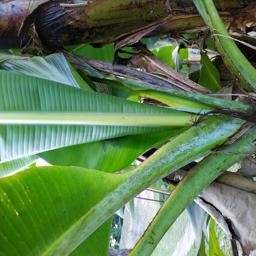
Label: JAHAJI LEAF